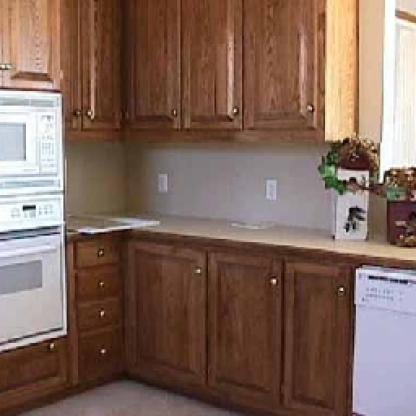
Scene: Indoor